Hasan Minhaj

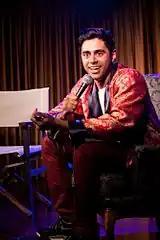
Minhaj in 2013

In 2009, Minhaj moved to Los Angeles to perform on NBC's "Stand-up for Diversity", on which he was a finalist. In 2011, he was recurring on the TV sitcom "State of Georgia" and starred in various roles on the MTV hidden camera show "Disaster Date". Through posting on YouTube, he was cast as the host of "Failosophy" on MTV. In 2013, Minhaj appeared in guest roles on "Arrested Development" and "Getting On." He hosted "Stand Up Planet" in 2013 and a web series, "The Truth with Hasan Minhaj", in 2014. In 2014, he voiced Rabi Ray Rana in the video game "Far Cry 4".